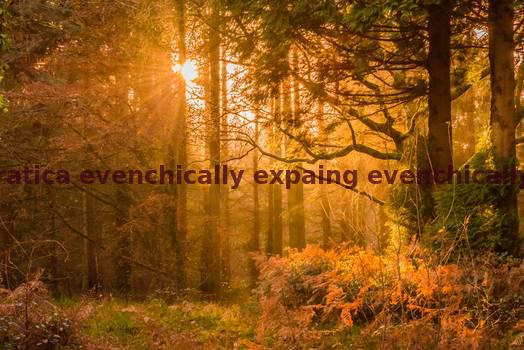
Label: Watermark